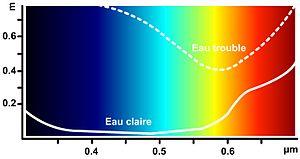
Coefficient d'atténuation de la lumière en fonction de l'eau longueur d'onde, dans l'eau clair et trouble
Un étage en océanographie est une zone bathymétrique littorale marquée par des types de peuplements benthiques, depuis le haut de la zone d'influence des embruns jusqu'à la fin du plateau continental.